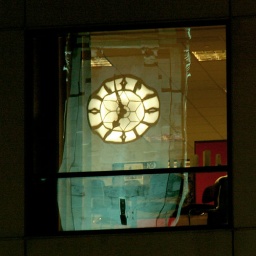
Reflection in office window (Southampton, UK).